Flame Tree Publishing

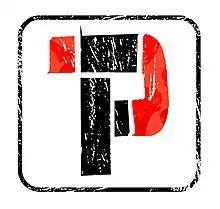
Flame Tree Press colophon for fiction imprint of Flame Tree Publishing Ltd

In 2018 the company launched Flame Tree Press, a trade imprint for novels in genre fiction, mainly horror, sf, dark fantasy and crime. First writers included Bram Stoker Award winner John Everson, Jonathan Janz and Brian Trent, with new writers and novels in translation from China. Ramsey Campbell endorsed the launch of the new list which included the publication of his own "Thirteen Days by Sunset Beach".